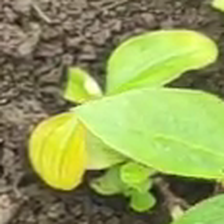
Weed species: Kena_(Commplina_benghalensio)